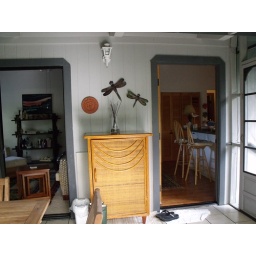
lanai looking into living area - no shoes in the house please (that's a shoe cabinet by the way)